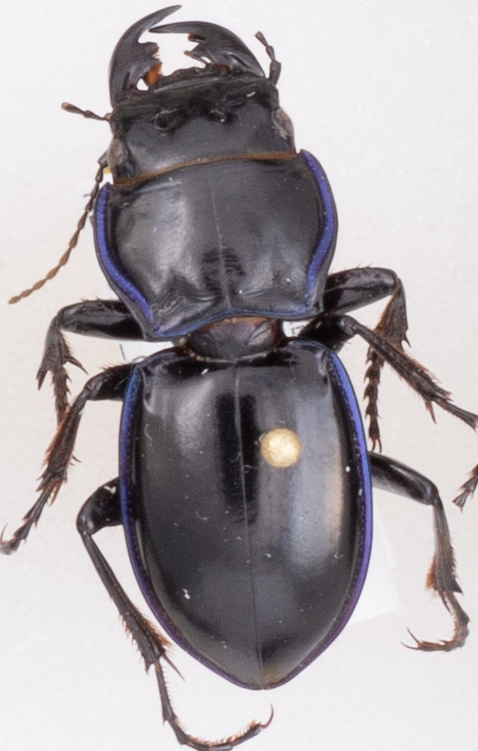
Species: Pasimachus elongatus
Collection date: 2015-08-20
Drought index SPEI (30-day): -0.362
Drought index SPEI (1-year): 1.594
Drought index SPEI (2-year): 1.69